David Evans (RAAF officer)

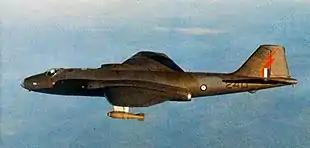
Side view of camouflaged twin-engined military jet in level flight

In April 1967, the Australian government committed No. 2 Squadron and its Canberra bombers to action in the Vietnam War. Operating from Phan Rang Air Base outside Saigon, under the direction of the US 35th Tactical Fighter Wing (TFW), the Canberras were initially engaged in medium-altitude missions against Viet Cong forces, guided by Sky Spot ground radar, usually at night. Promoted to wing commander, Evans assumed control of the squadron in December 1967. Having never heard a shot fired in anger in his 24 years of service, he was anxious for a combat assignment. The Japanese surrender in August 1945 had prevented him from seeing action in World War II, and the Korean War had ended just as he was on the verge of a posting for active duty with No. 77 Squadron. "Vietnam", he reasoned, "would be my last chance". By the time he took command, the Canberras were flying a greater proportion of their missions at lower levels in daylight, using visual bomb-aiming methods honed during their earlier service in Malaysia; this gave the bombers an average circular error probability (CEP) of 50 metres. Evans introduced intensive post-mission analysis to refine their technique, and permitted his pilots to bomb at the lowest level possible at which the bombsight would operate. The CEP was eventually reduced to 20 metres, making the Canberras the most accurate bombing force in the region. In January 1968, the unit participated in the air campaigns to defend Huế and Khe Sanh during the Tet Offensive. Phan Rang itself was often subjected to harassing attacks and mortar fire from the Viet Cong, requiring Evans to undertake improvements to the airfield's ground defences. He completed his posting to Vietnam in November 1968 and was awarded the Distinguished Service Order for his performance as commanding officer of No. 2 Squadron. The decoration was gazetted on 2 May 1969 and backdated to 13 March.